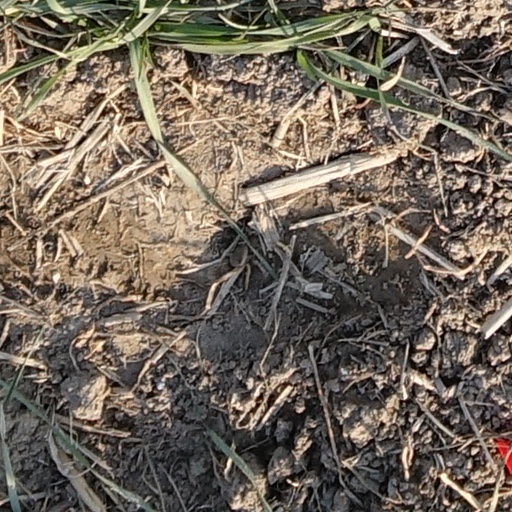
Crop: wheat